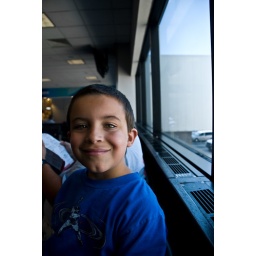
In the airport before leaving for our house in florida. Hes actually cute when hes not driving you crazy.